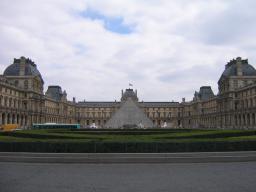
Label: Background_without_leaves